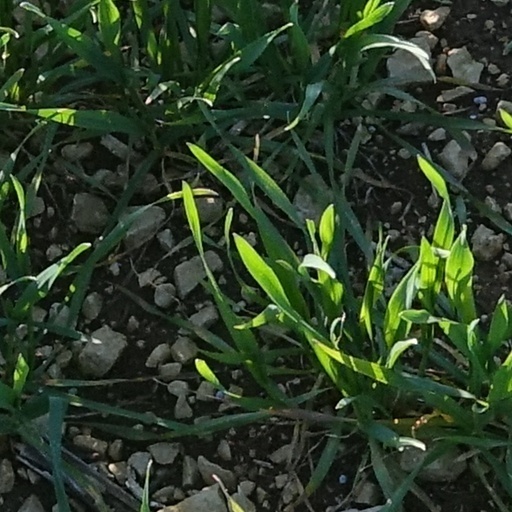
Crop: wheat